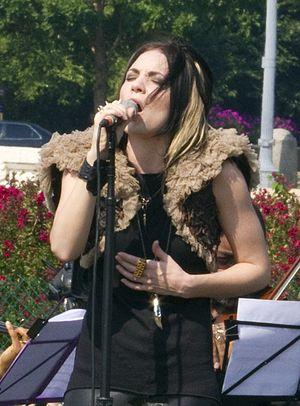
Skylar Grey chantant au Tibet Talk For World Peace à Washington.